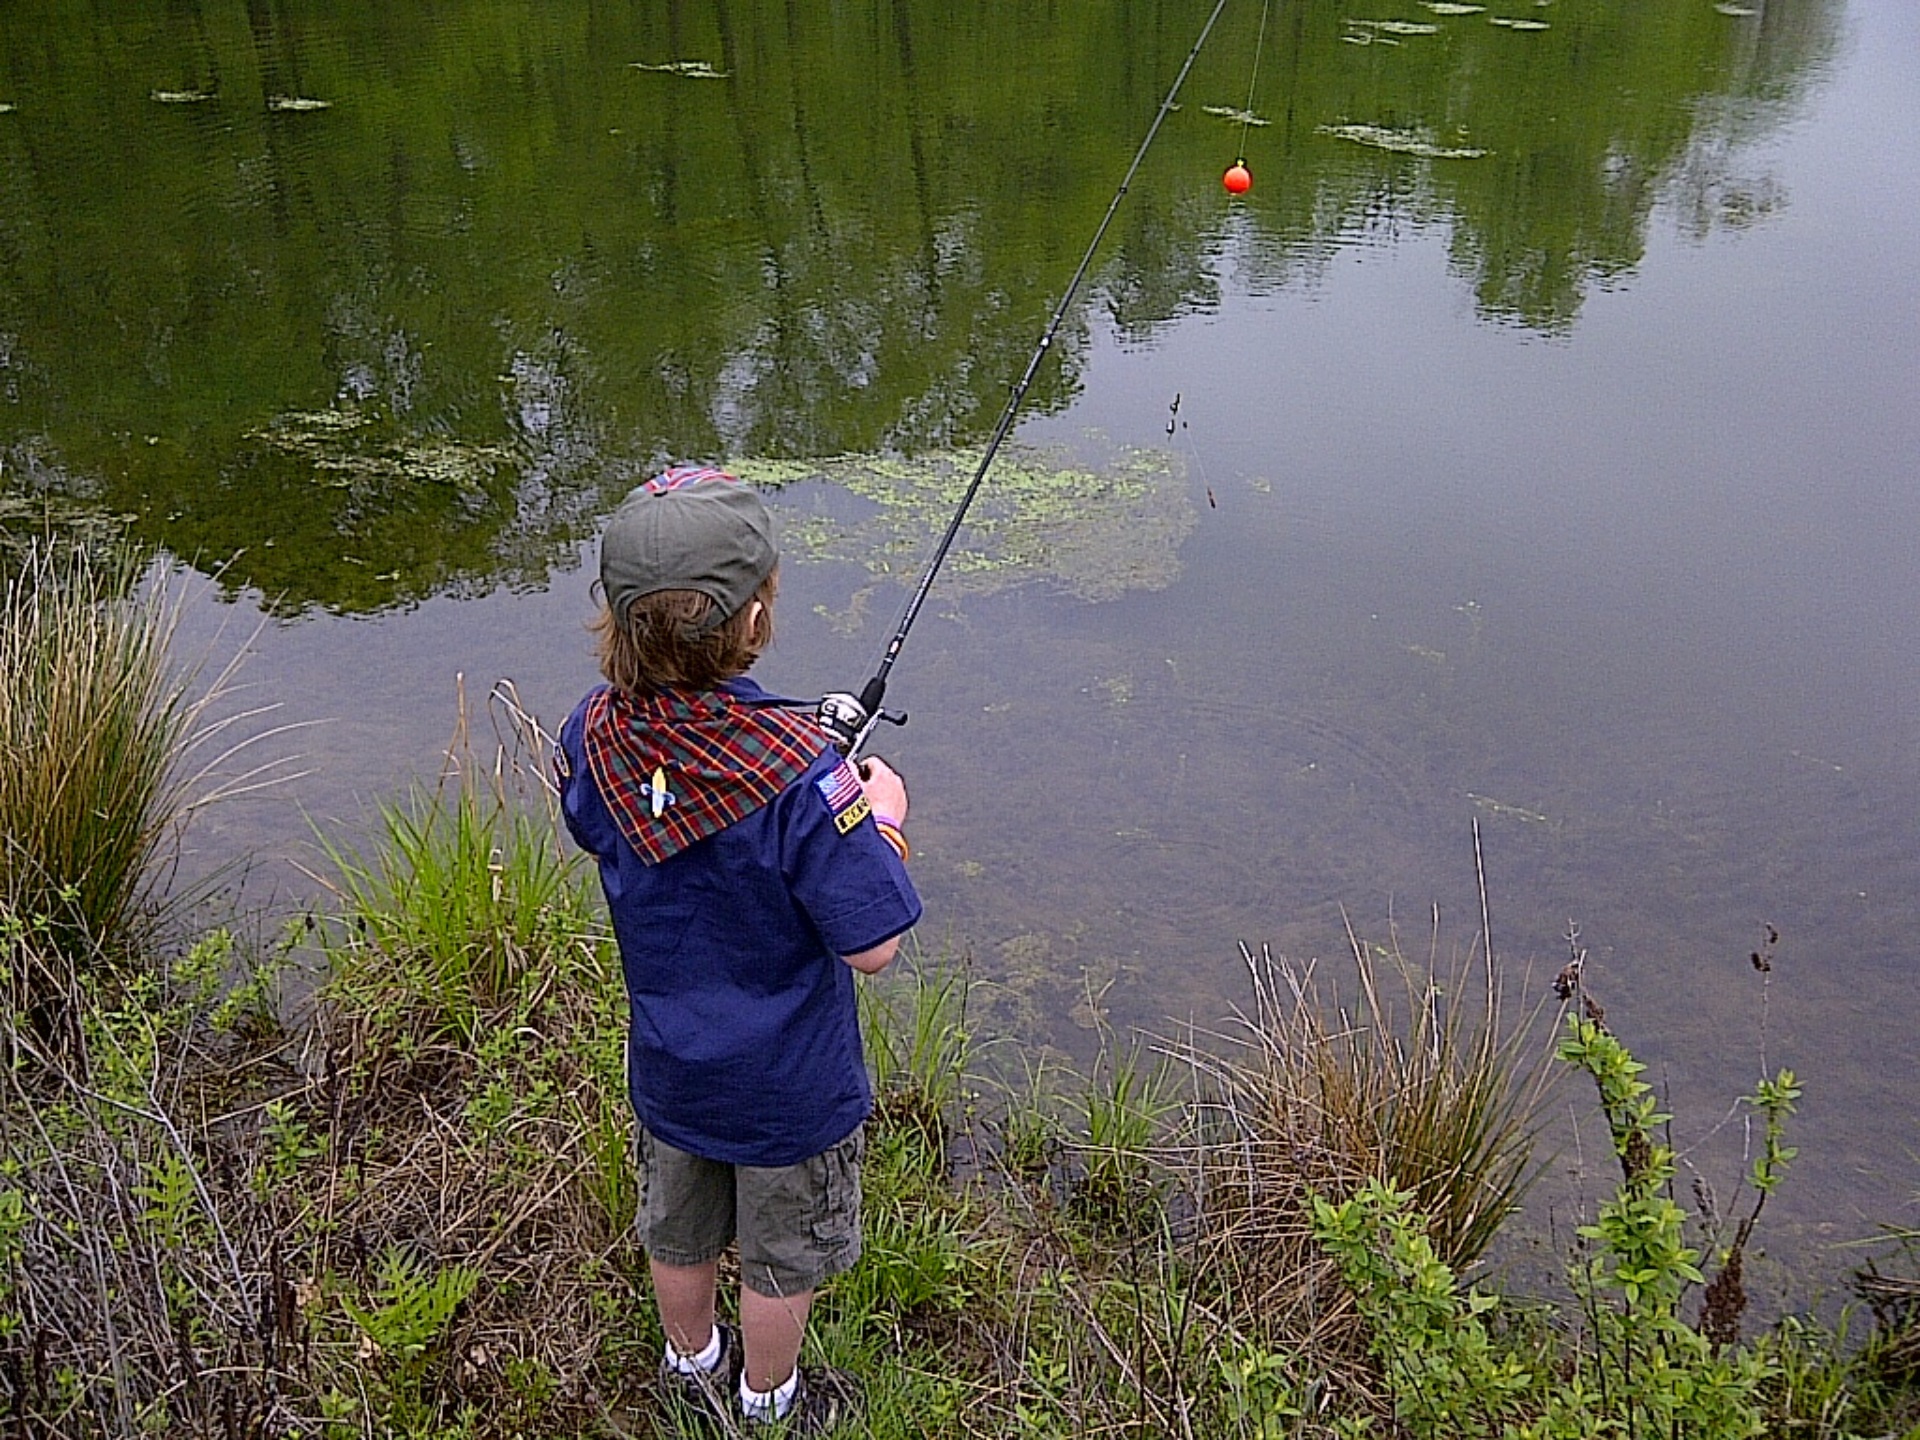
water, nature, wilderness, recreation, pond, young, fishing, fisherman, fish, outdoors, wetland, angling, fish pond, outdoor recreation, recreational fishing